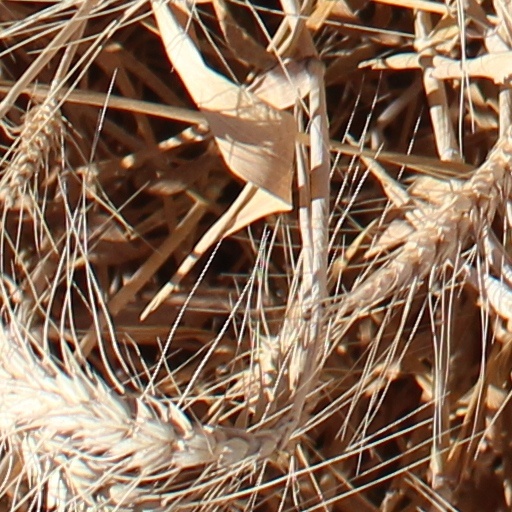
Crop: wheat